Pharmacogenomics

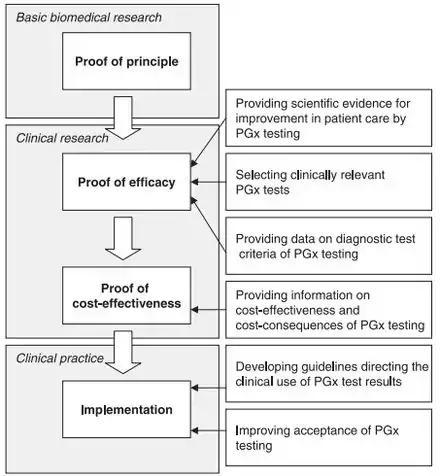
Consecutive phases and associated challenges in Pharmacogenomics.

Although there appears to be a general acceptance of the basic tenet of pharmacogenomics amongst physicians and healthcare professionals, several challenges exist that slow the uptake, implementation, and standardization of pharmacogenomics. Some of the concerns raised by physicians include: